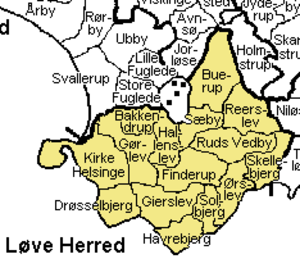
Løve Herred
Løve Herred er det sydligste herred i Holbæk Amt. Mod vest grænser det til Storebælt, hvor halvøen Reersø stikker ud. Herredet hørte i middelalderen under Sjællands Vestersyssel. Det blev i 1660 lagt under Sæbygård Amt der kun bestod af Løve Herred. Det blev efter forskellige konstellationer af fællesstyre, ved reformen i 1793 lagt sammen med de øvrige herreder i Holbæk Amt.